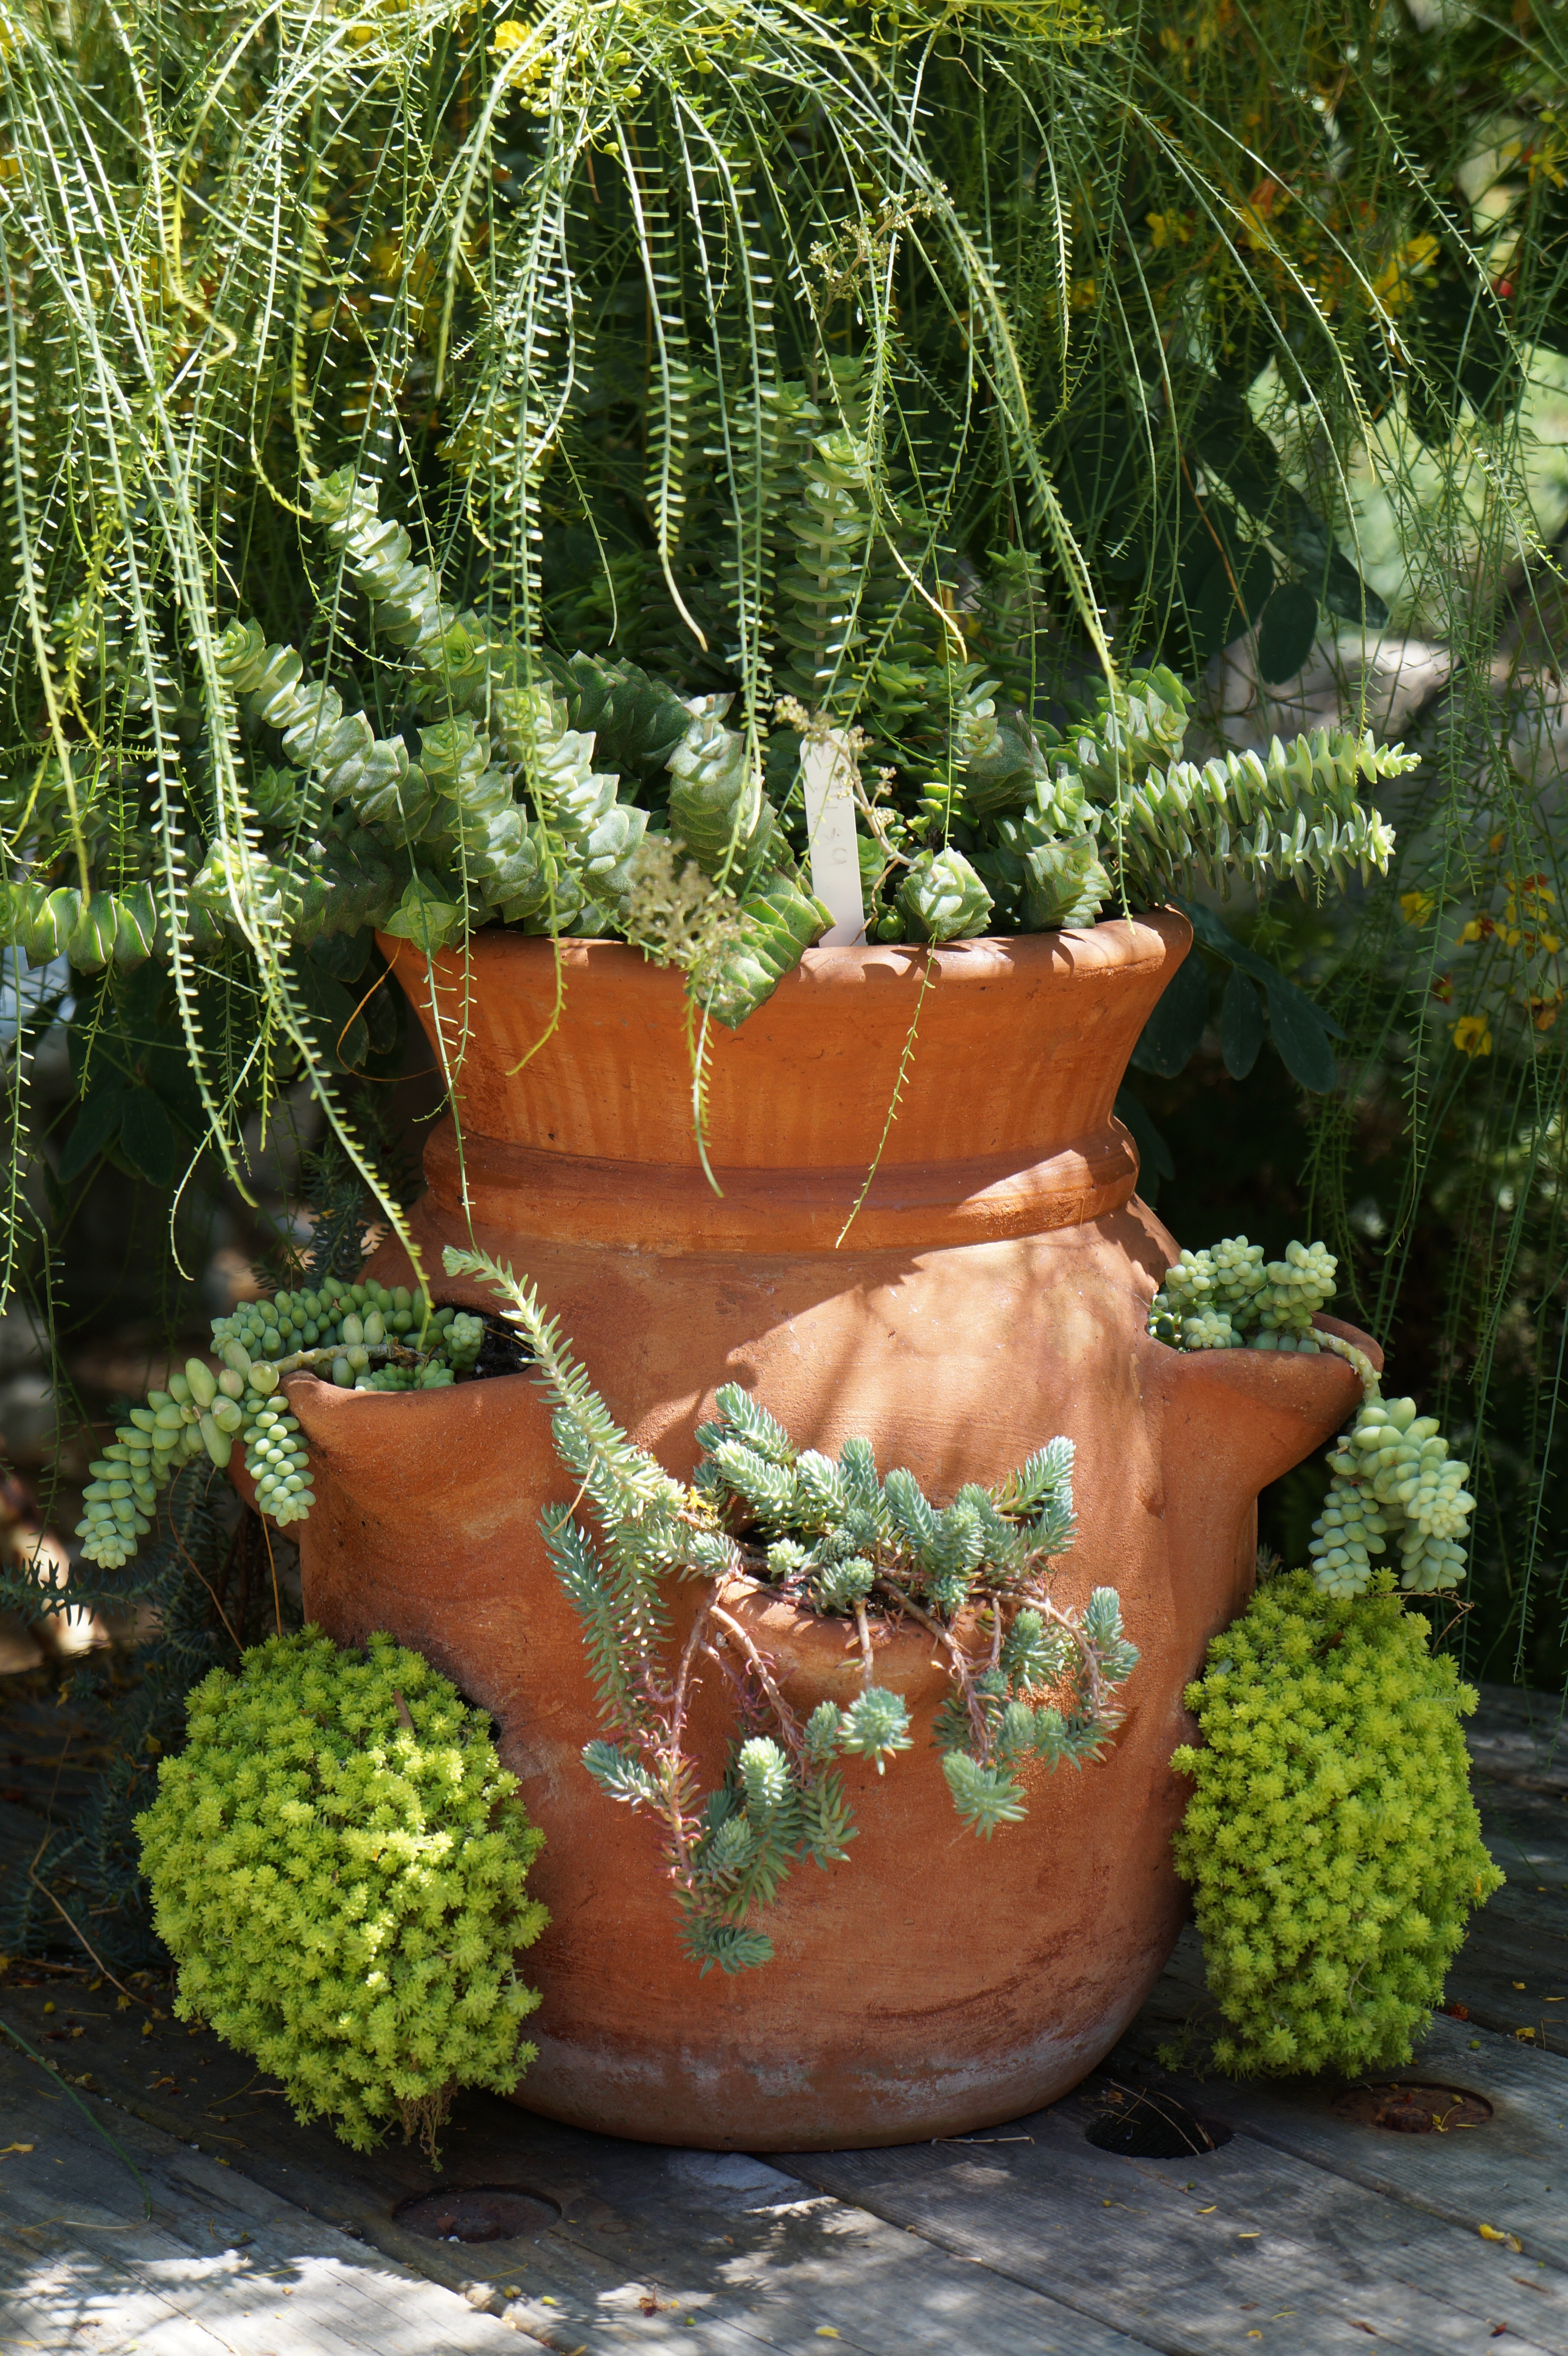
tree, nature, plant, vintage, leaf, flower, bloom, pot, summer, spring, green, grow, backyard, soil, botany, garden, pottery, flora, season, sprout, plants, life, potted, art, container, gardening, growing, fountain, flowerpot, yard, planting, floristry, water feature, gardener, man made object, outdoor structure